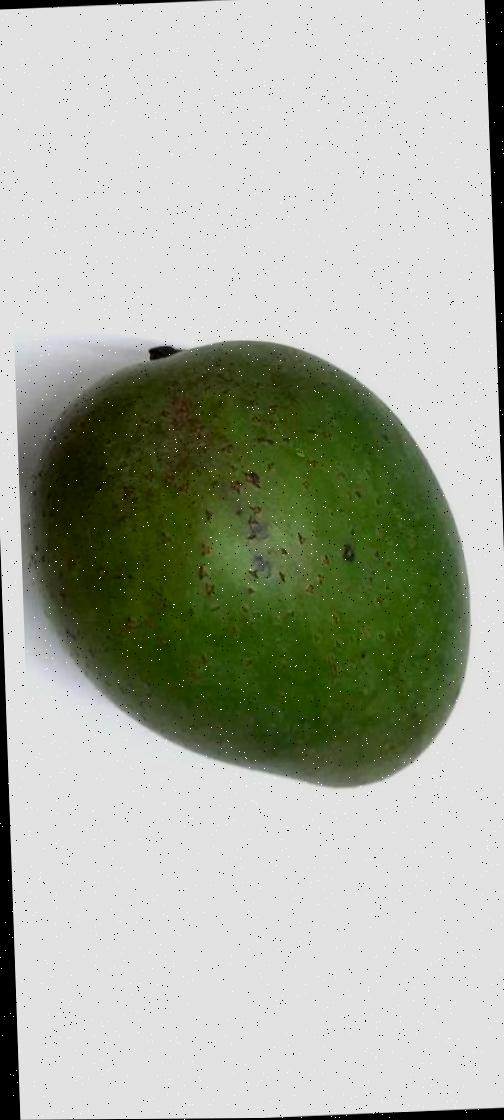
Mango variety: Ashshina Zhinuk